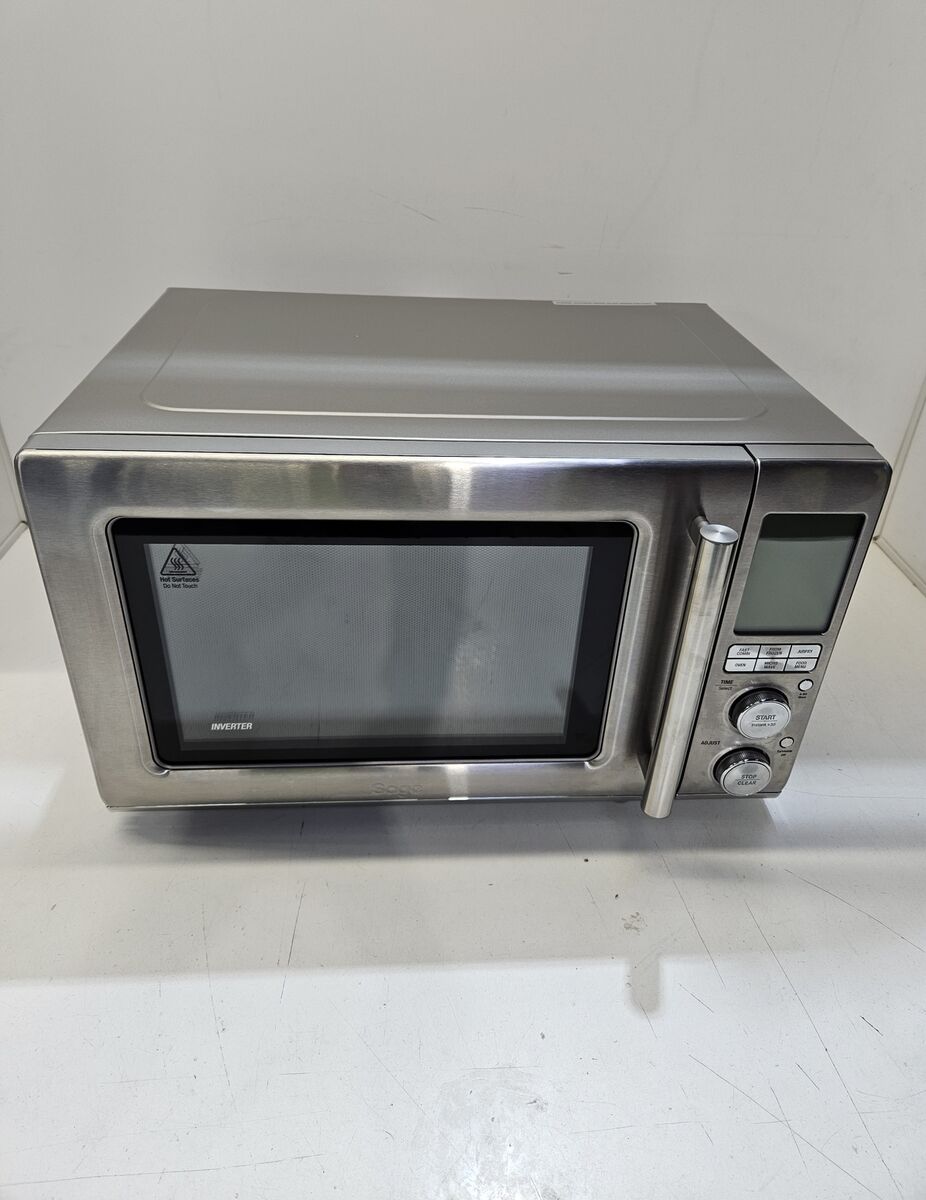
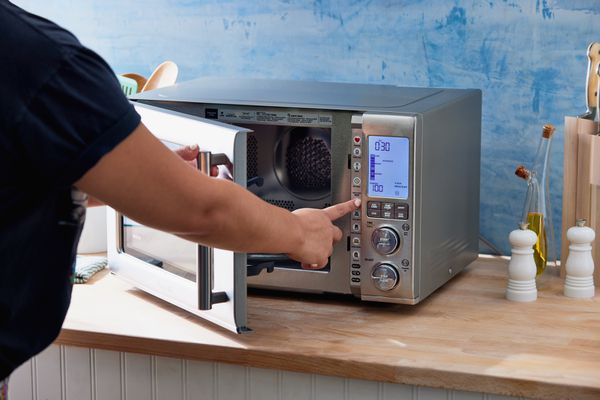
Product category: misc
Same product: yes